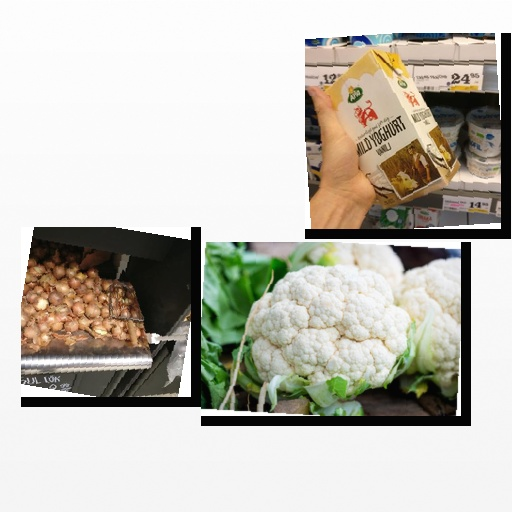
Food items: vanilla_yogurt, onion, cauliflower